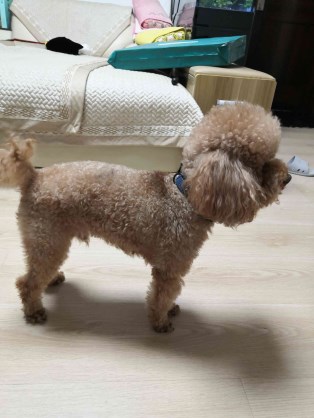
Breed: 7449-n000128-teddy